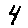
Label: 4